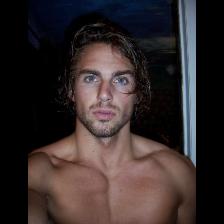
Label: Human